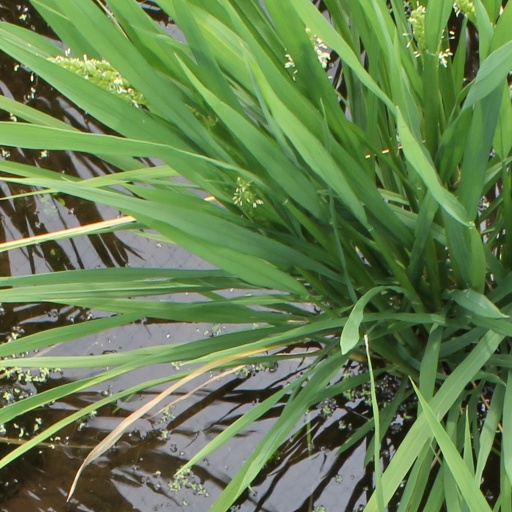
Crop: rice